Book of hours

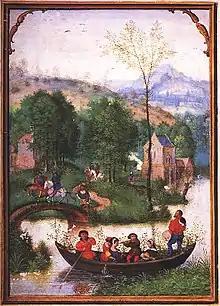
A full-page miniature of May, from a calendar cycle by Simon Bening, early 16th century.

Many books of hours were made for women. There is some evidence that they were sometimes given as a wedding present from a husband to his bride. Frequently they were passed down through the family, as recorded in wills. Until about the 15th century paper was rare and most books of hours consisted of parchment sheets made from animal skins.